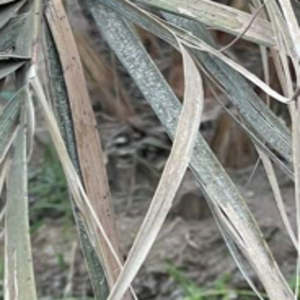
Label: Parlatoria Blanchardi